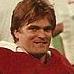
Age: 23